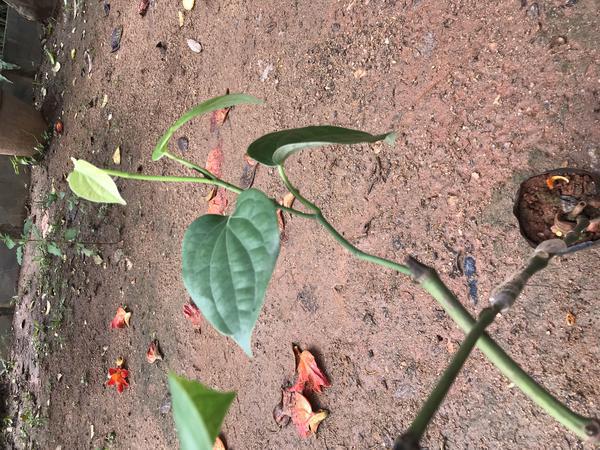
Plant: Pepper